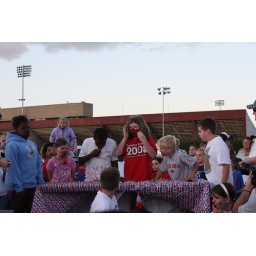
I think it was the blond guy though the girl in the red shirt got an A+ for effort